Peter Hendy

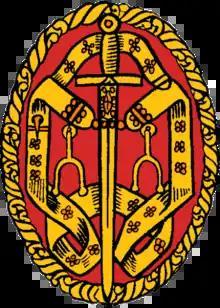
Insignia of Knight Bachelor

Hendy was appointed Commander of the Order of the British Empire (CBE) in the 2006 New Year Honours "for services to Public Transport and to the community in London." Following the successful operation of transport during the 2012 Olympic and Paralympic Games he was knighted for services to transport and the community in the 2013 New Year Honours.